Kolmogorov–Zurbenko filter

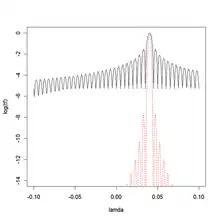
Figure 2: Logarithm of the transfer function for the filter with (black) or (red).

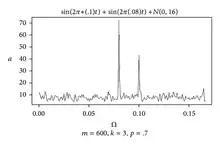
Figure 3: The spectrum of the signal that is the summation of two sine waves about frequencies 0.08 and 0.10 cycles per unit time plus noise N(0,16) with 70% missing values. Adaptively smoothed KZP algorithm was used to determine the spectrum of the simulated data set.

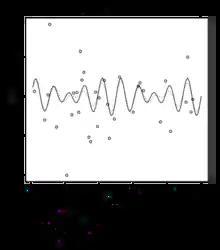
Figure 4: The reconstructed signal that is the sum of two sine waves about frequencies 0.08 and 0.10 cycles per unit time from an original signal with added noise ~N(0, 16) and where 60% of the values were not available.

Extensions of KZ filter include KZ adaptive (KZA) filter, spatial KZ filter and KZ Fourier transform (KZFT). Yang and Zurbenko provided a detailed review of KZ filter and its extensions. R packages are also available to implement KZ filtration